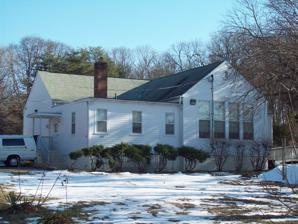
Building: Queenstown Rosenwald School
Country: United States of America
Year built: 1932
United States historic place Queenstown Rosenwald School U.S. National Register of Historic Places Queenstown Rosenwald School, December 2009 Show map of Maryland Show map of the United States Nearest city 430 Queenstown Rd., Severn, Maryland Coordinates 39°8′41.65″N 76°39′8.5″W / 39.1449028°N 76.652361°W / 39.1449028; -76.652361 Area 1.5 acres (0.61 ha) Built 1932 ( 1932 ) Architectural style Rosenwald School Plan MPS Rosenwald Schools of Anne Arundel County, Maryland MPS NRHP reference No. 09001060 Added to NRHP December 8, 2009 Queenstown Rosenwald School , also known as Sunnyside School, is a historic Rosenwald school building located at Severn in Anne Arundel County , Maryland , United States .  It was built in 1932 and is a plain, one-story, frame building. The building contained two classrooms and a library. The school closed in 1966 and subsequently became the Queenstown Community Center. It was listed on the National Register of Historic Places in 2009. See also Lula G. Scott Community Center References